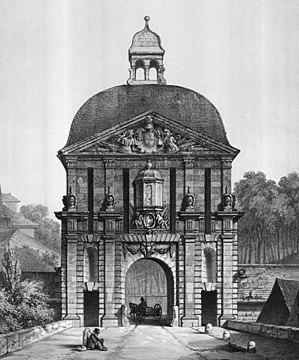
Langres - Porte des Moulins en 1847
La porte des Moulins est une porte de ville située dans la commune française de Langres, en Haute-Marne.